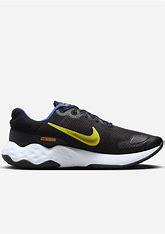
Brand: Nike
Model: Renew Ride 3